Yttrium

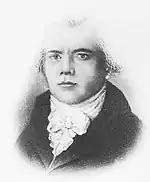
Johan Gadolin discovered yttrium oxide.

As a trivalent transition metal, yttrium forms various inorganic compounds, generally in the +3 oxidation state, by giving up all three of its valence electrons. A good example is yttrium(III) oxide, also known as yttria, a six-coordinate white solid.